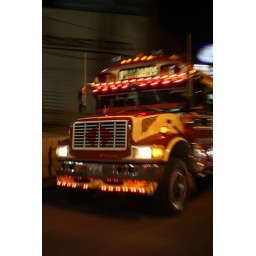
A chicken bus near Guatemala City racing to pick up passengers before another bus gets to them.